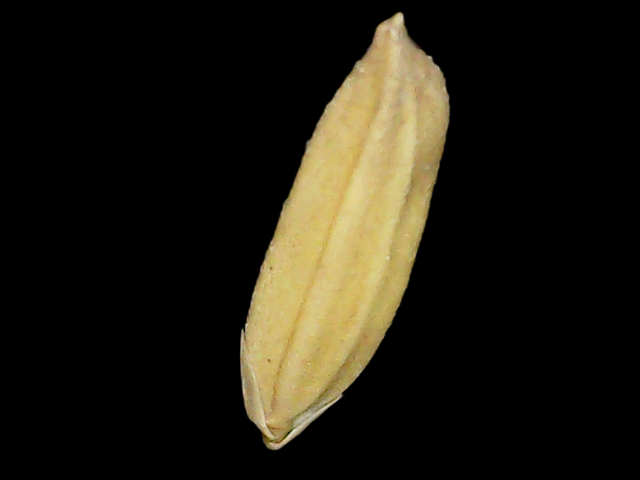
Rice variety: Binadhan24